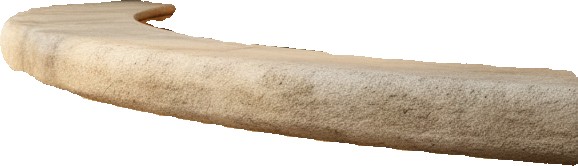
Surface category: worktop